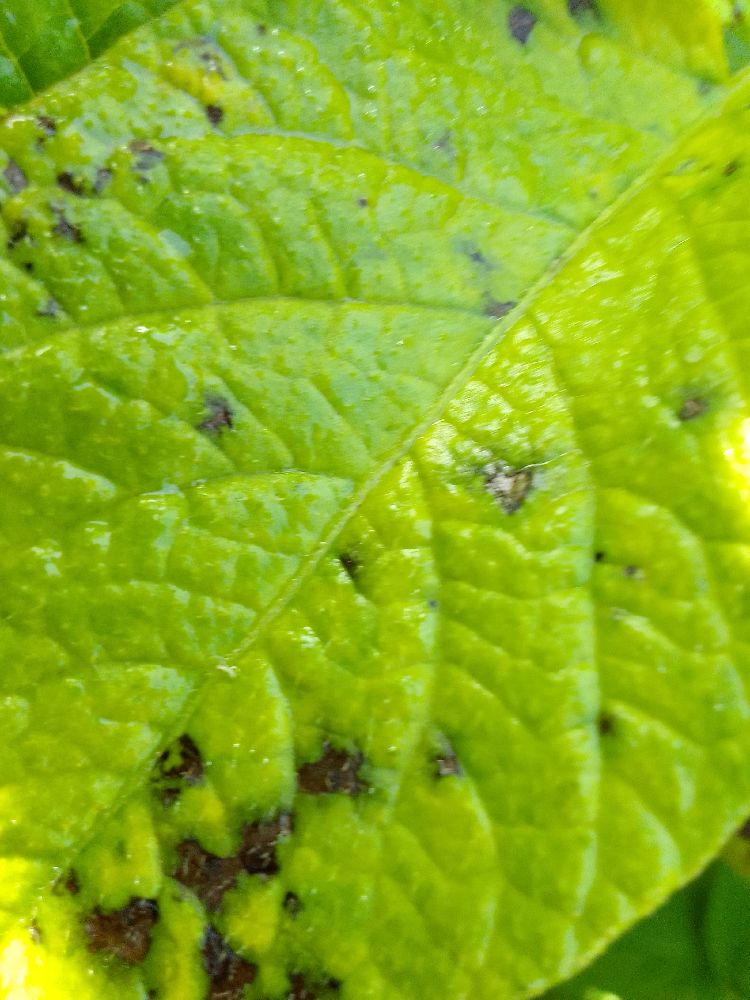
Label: Early blight